John Harriott (sailor)

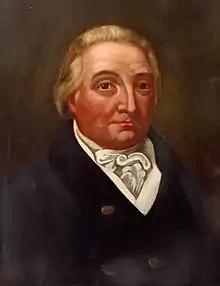
John Harriott in 1815

John Harriott (1745–1817) was an English seafarer, now known for his part in founding the Marine Police Force. He was resident magistrate at the Thames police-court from 1798 to 1816.